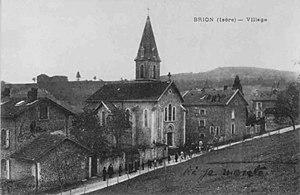
Village de Brion, Isère, AuRA, France. Carte postale ancienne.
Brion est une commune française située dans le département de l'Isère en région Auvergne-Rhône-Alpes.